Batok

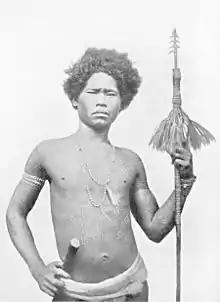
An Aeta man with scarified tattoos (c. 1885)

The artists also commonly traced an outline of the designs on the skin with the ink, using pieces of string or blades of grass, prior to tattooing. In some cases, the ink was applied before the tattoo points are driven into the skin. Most tattoo practitioners were men, though female practitioners also existed. They were either residents to a single village or traveling artists who visited different villages.